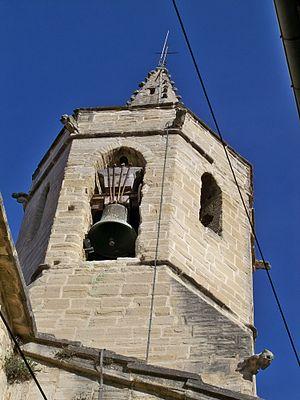
Clocher de l'église de Mazan, Vaucluse, France
Mazan est une commune française située dans le département de Vaucluse, en région Provence-Alpes-Côte d'Azur.